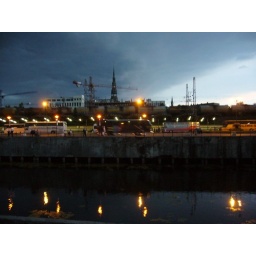
Waiting for a tram in front of the market looking over the canal to the bus station - Riga, Latvia.